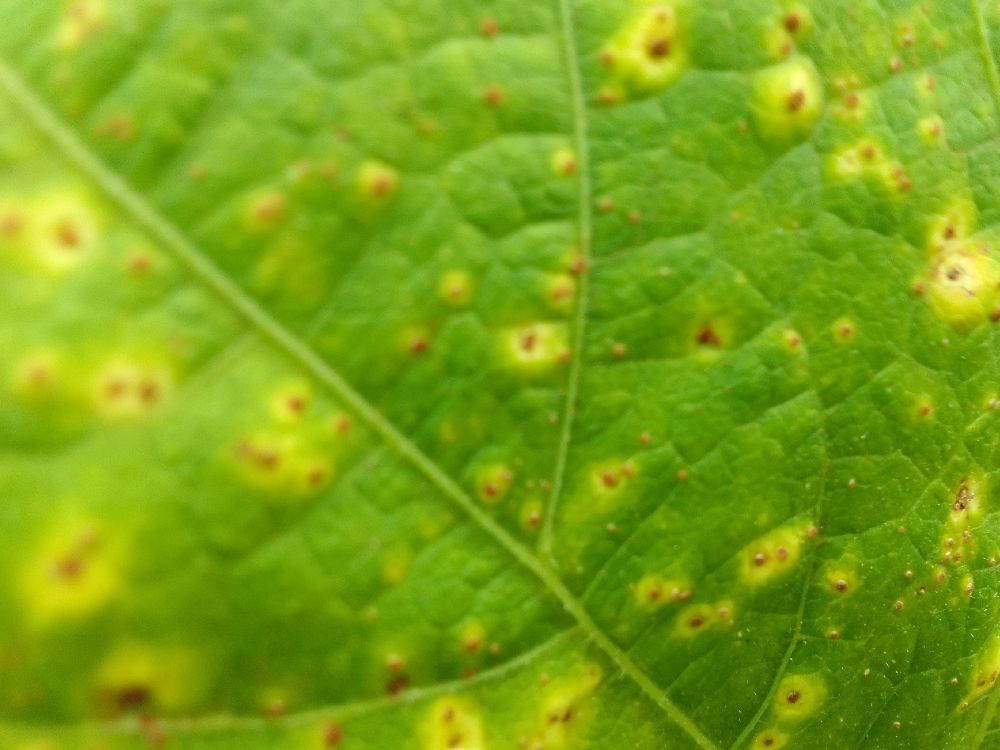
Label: rust